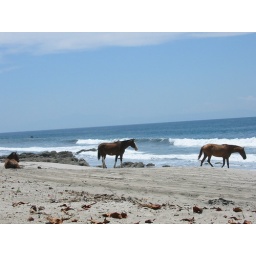
Montezuma, Nicoya Peninsula - those 3 horses where walking freely on the beach and in the streets of the village